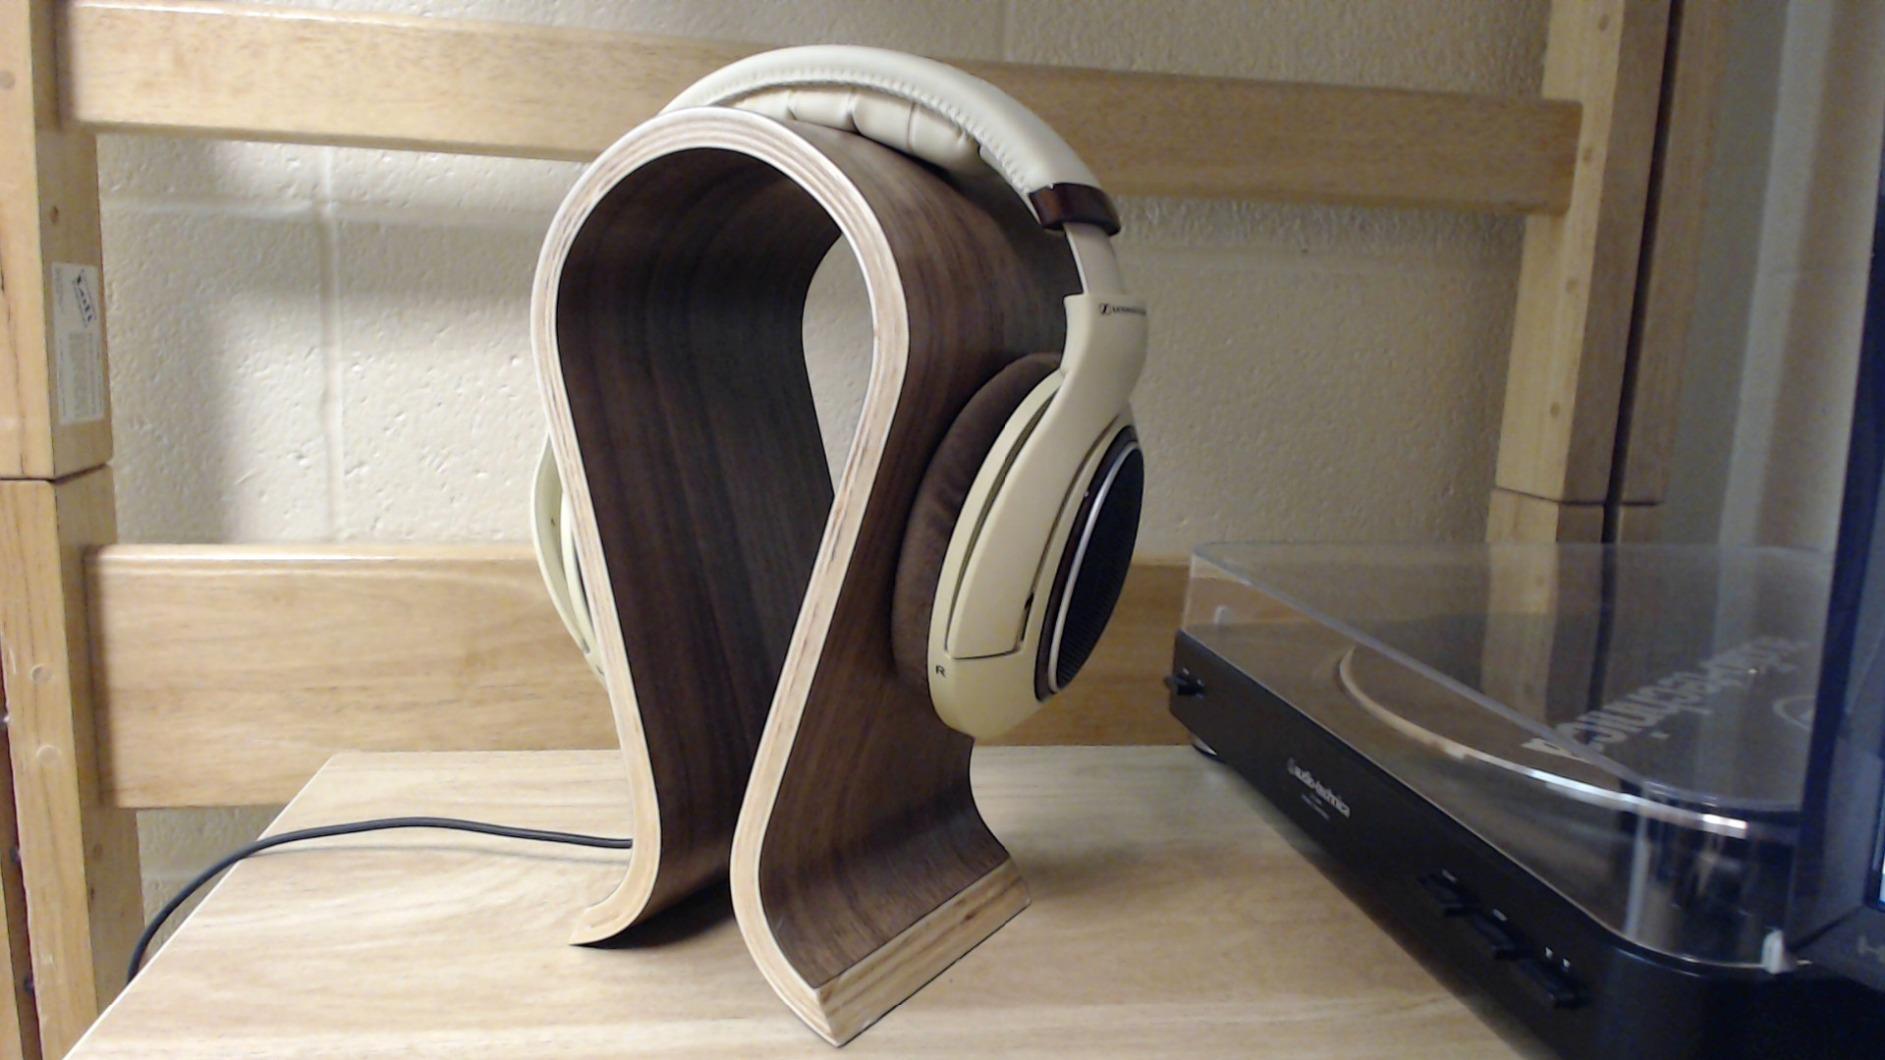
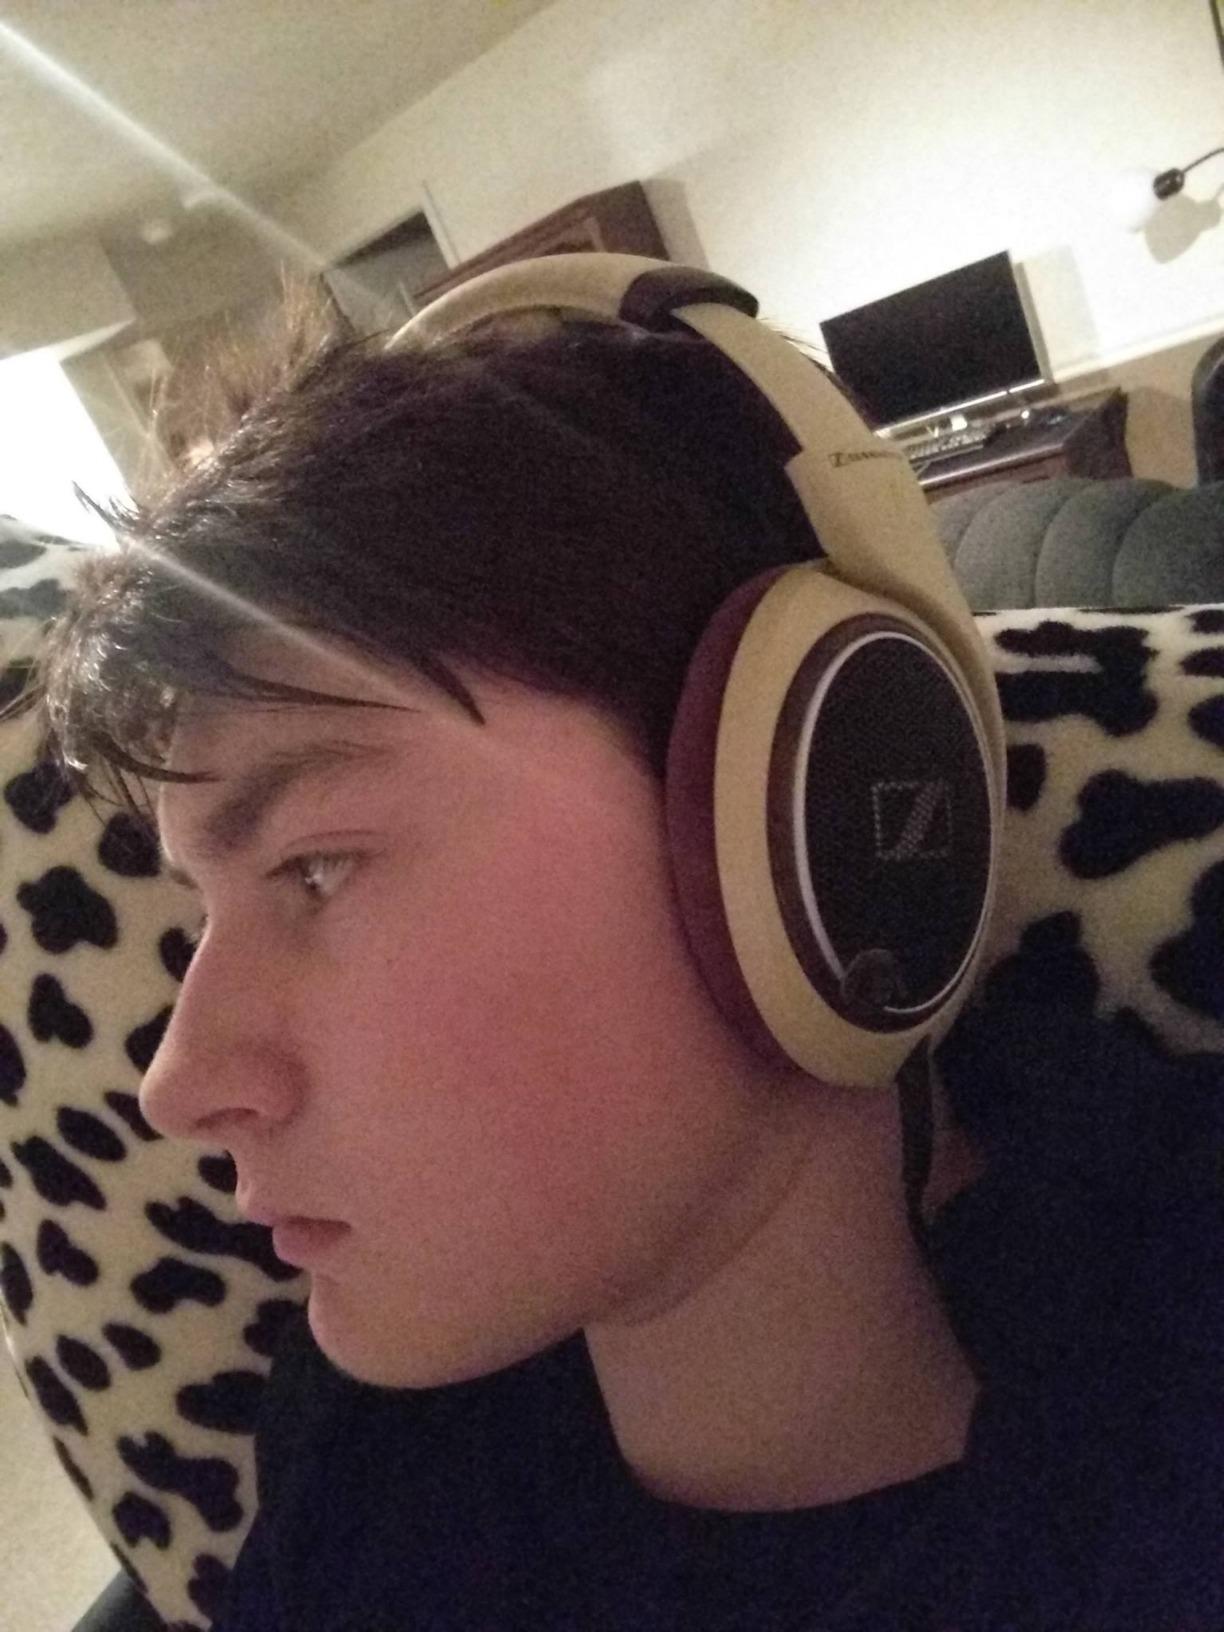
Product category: headphones
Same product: yes